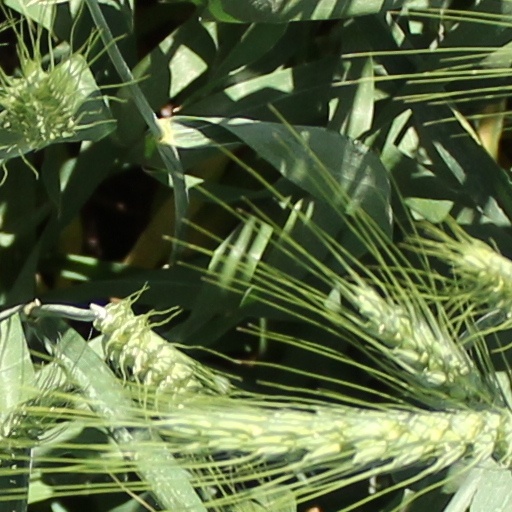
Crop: wheat